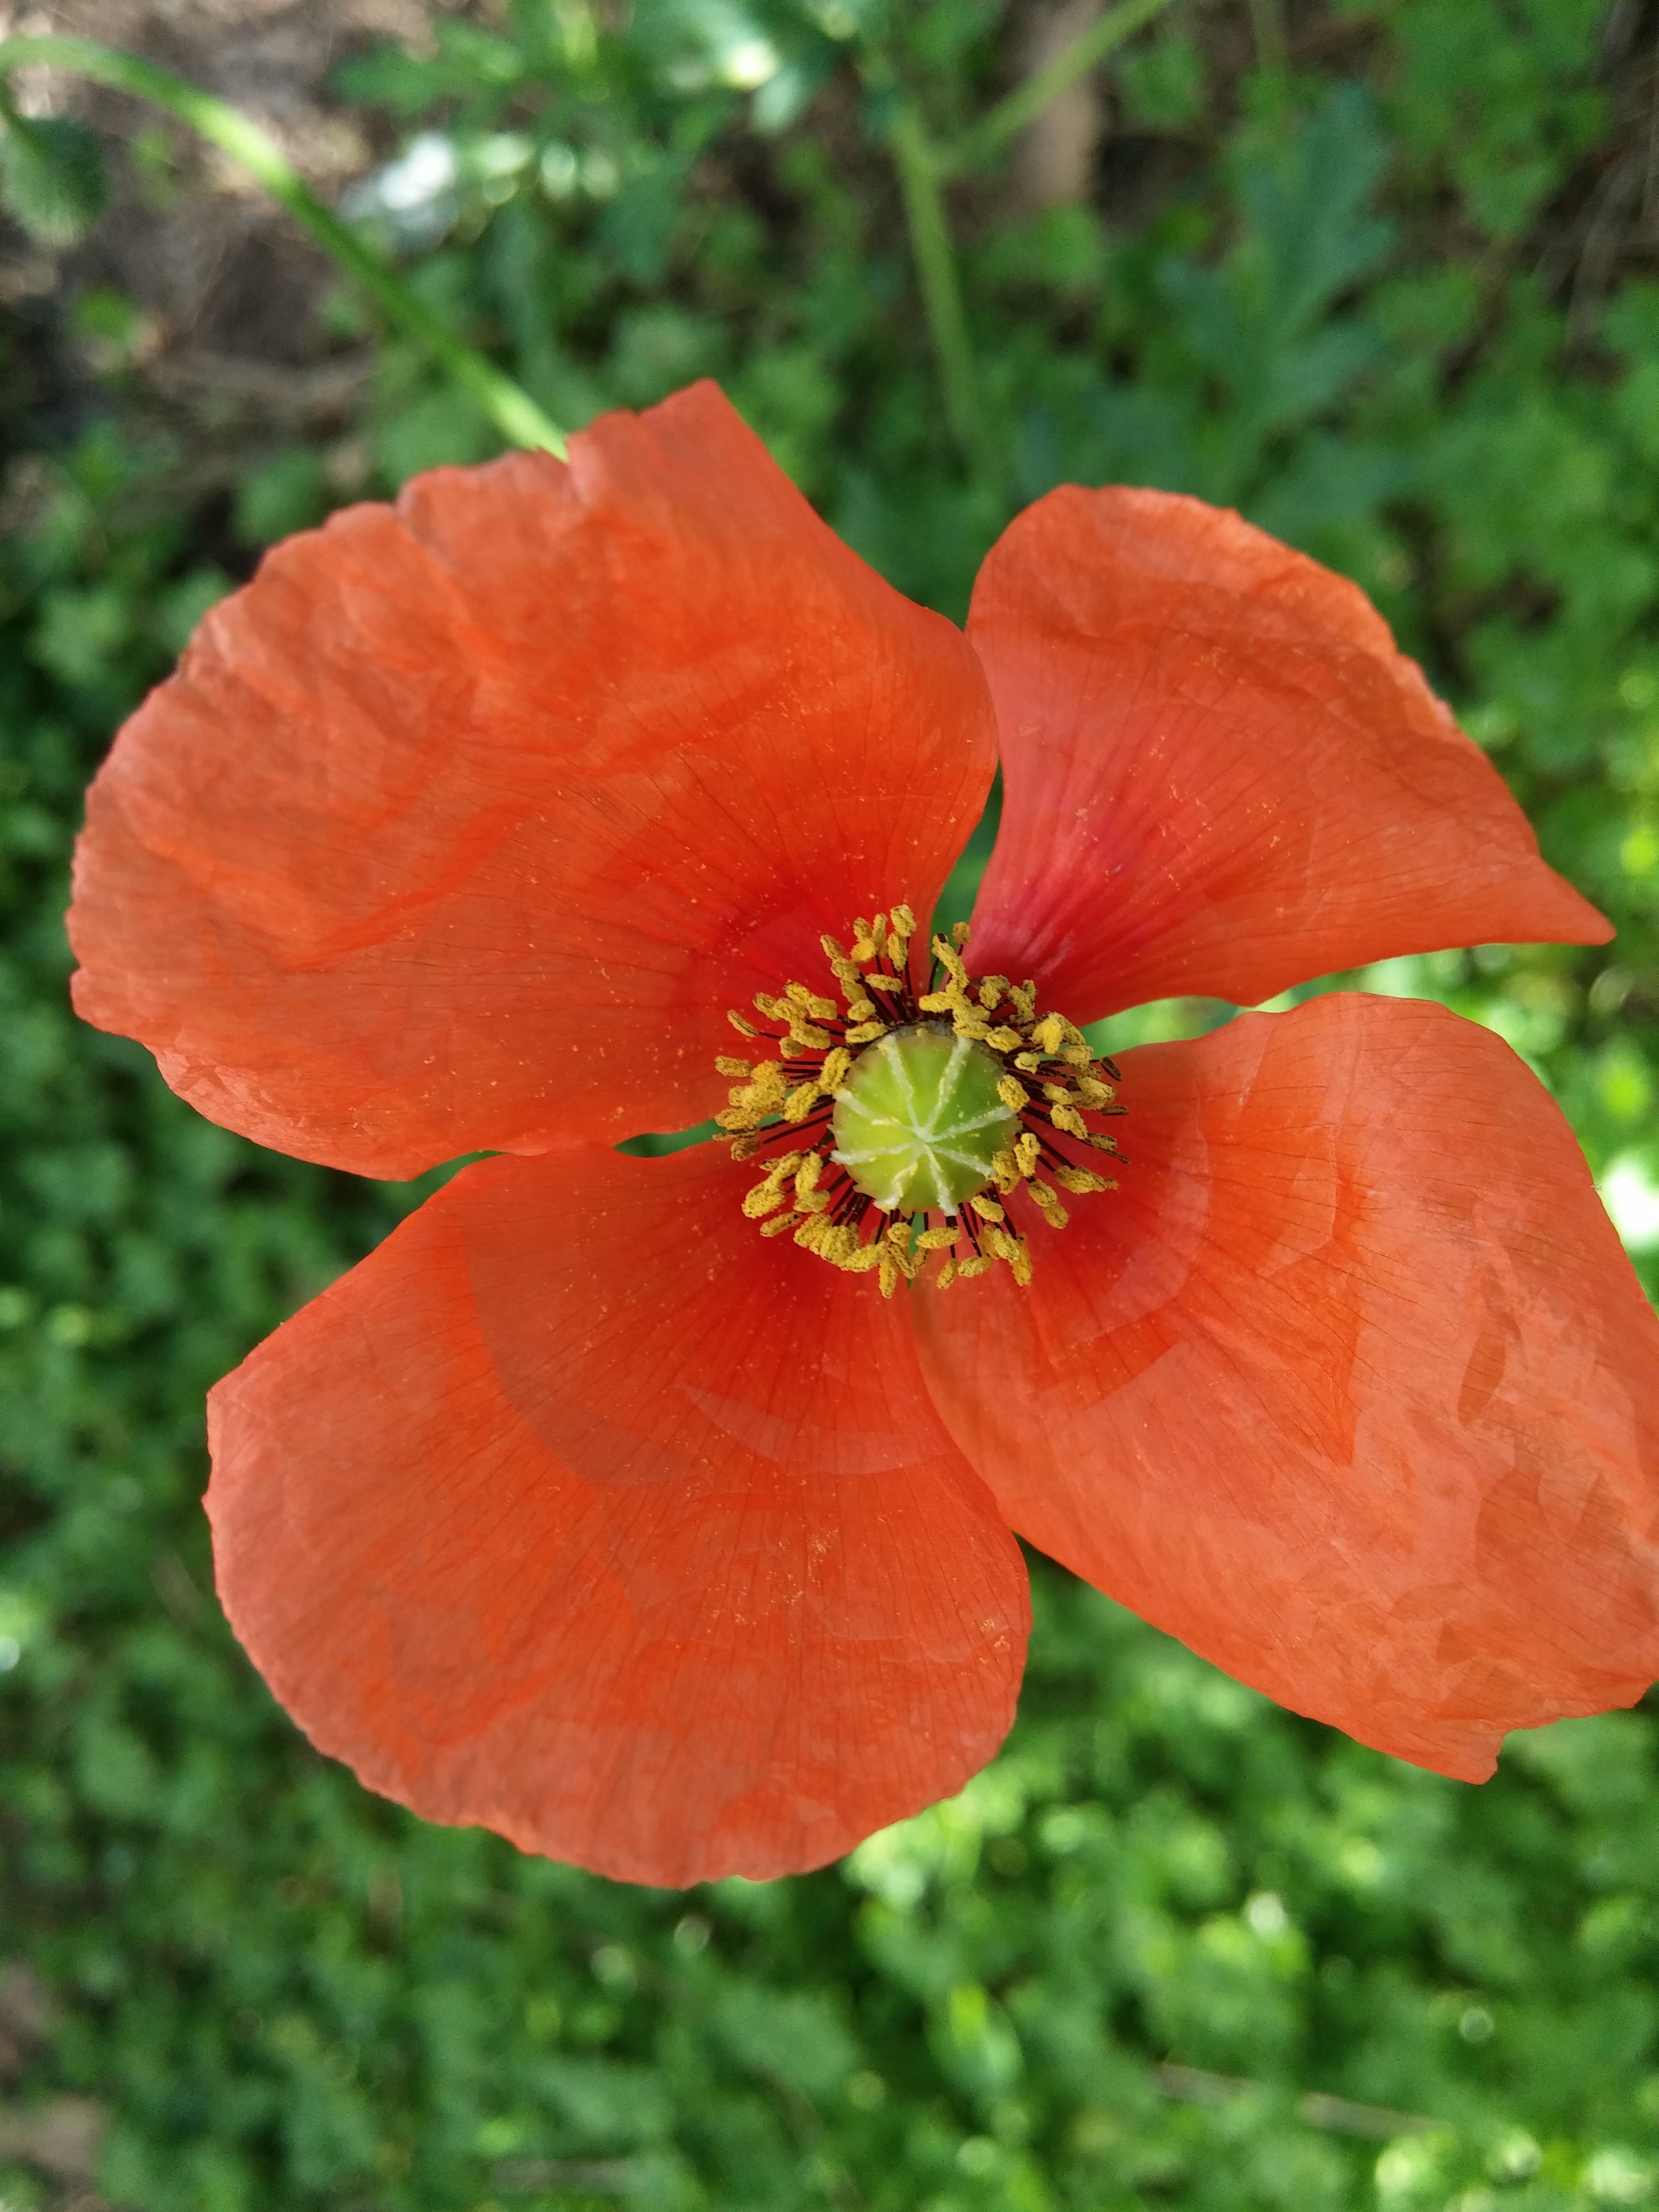
nature, plant, leaf, flower, petal, orange, spring, green, red, botany, flora, wildflower, close up, poppy flower, poppy, coquelicot, macro photography, flowering plant, annual plant, plant stem, land plant, poppy family